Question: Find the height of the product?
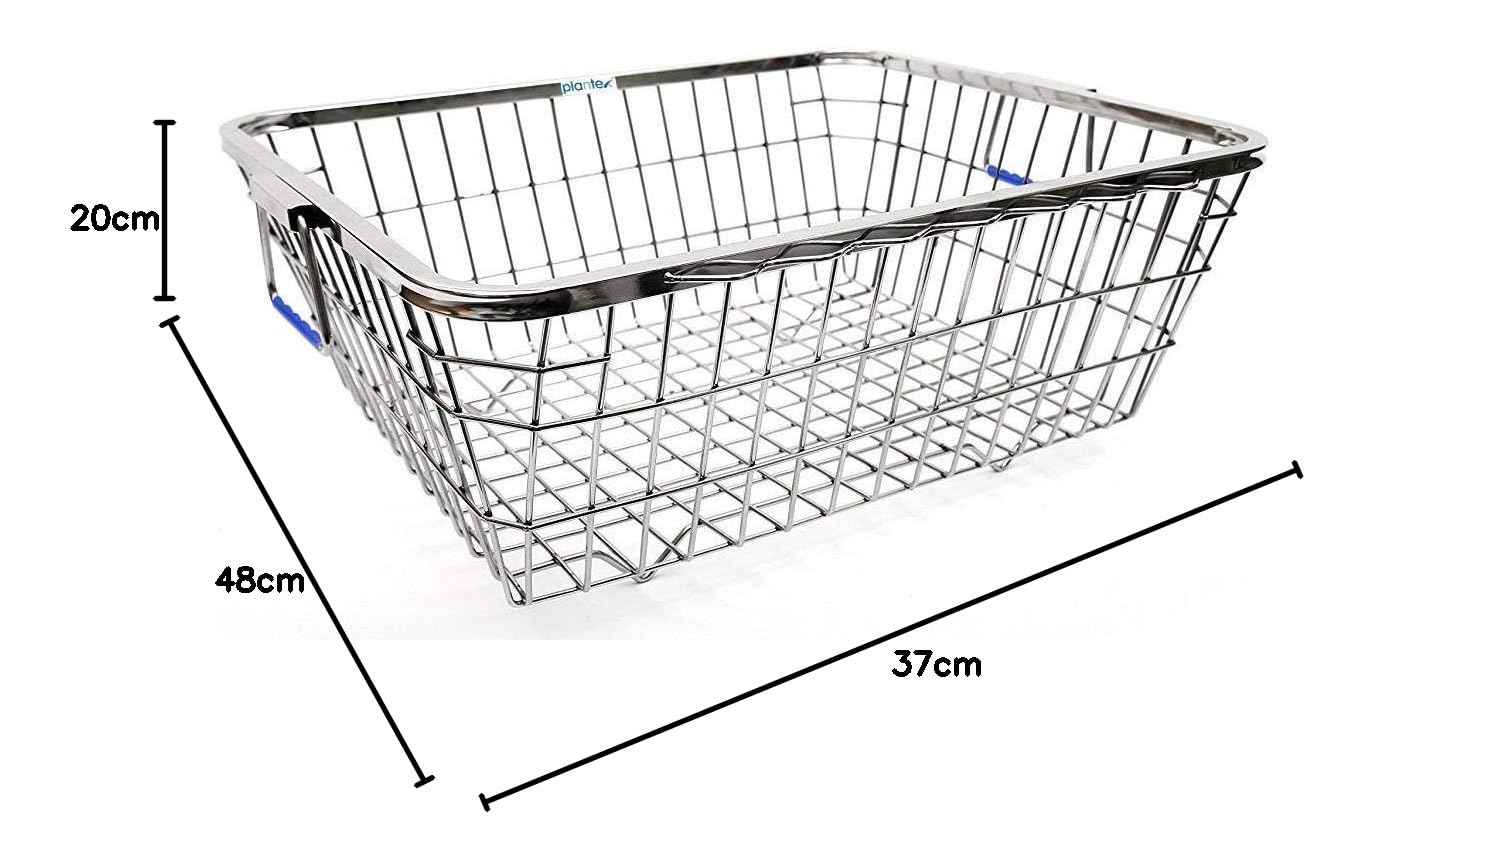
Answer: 20.0 centimetre